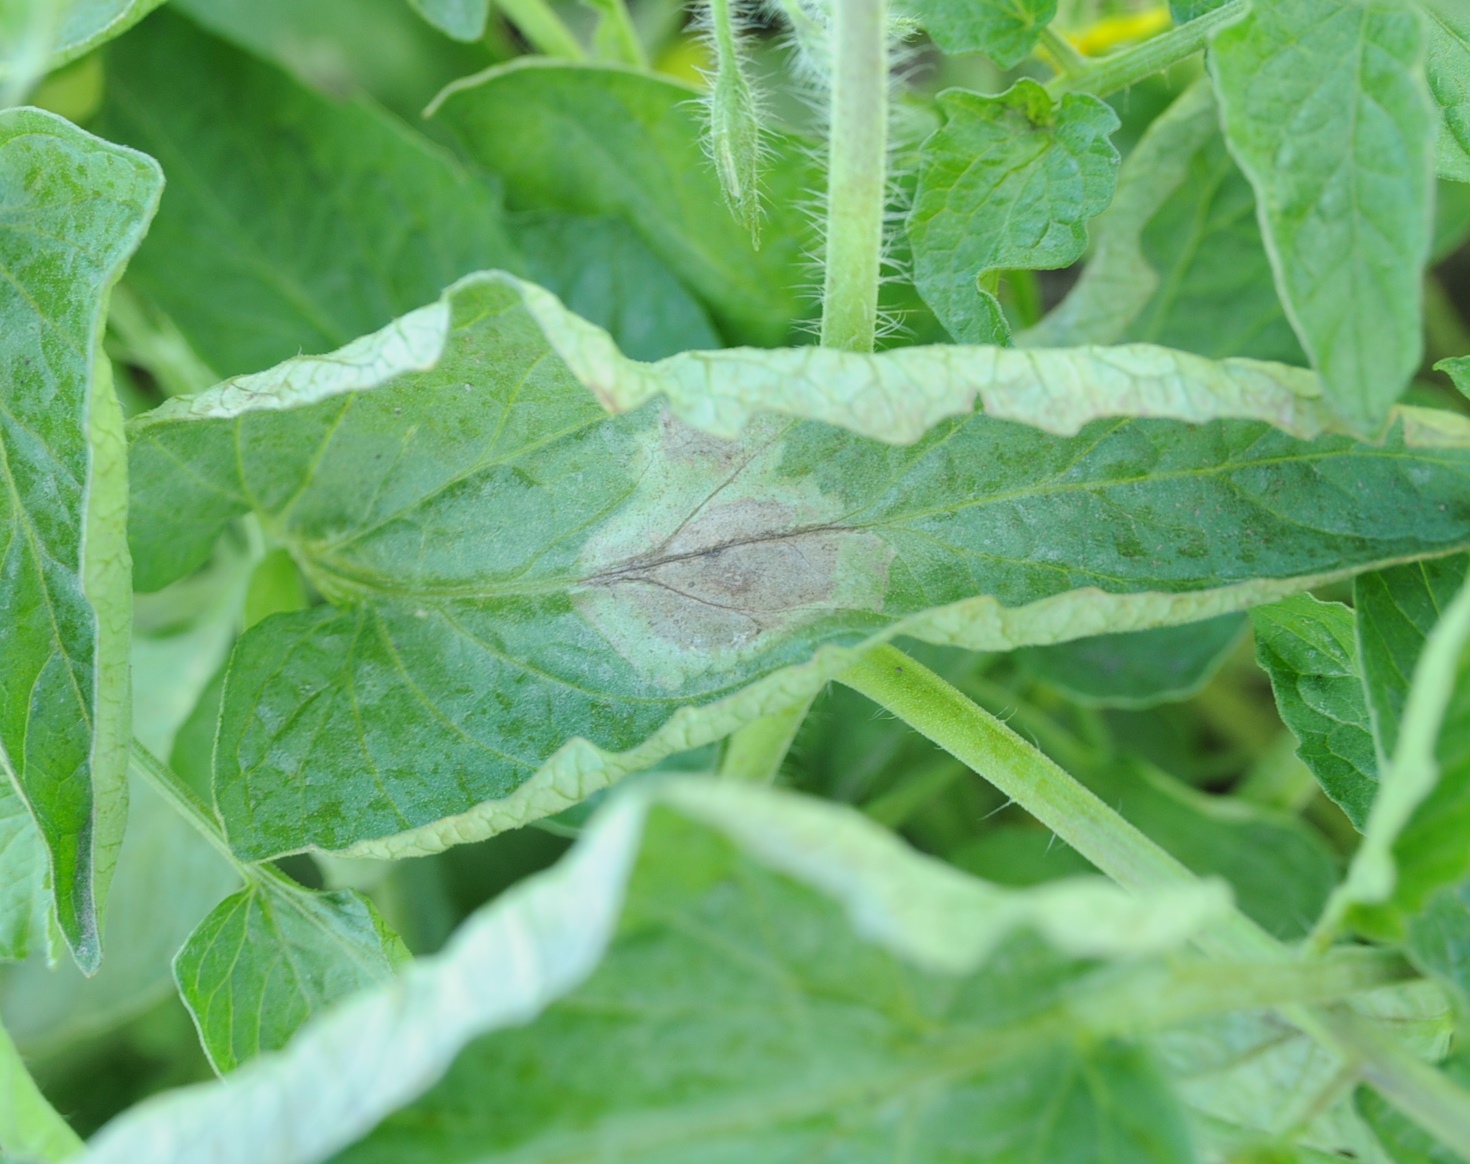
Labels: Tomato leaf late blight